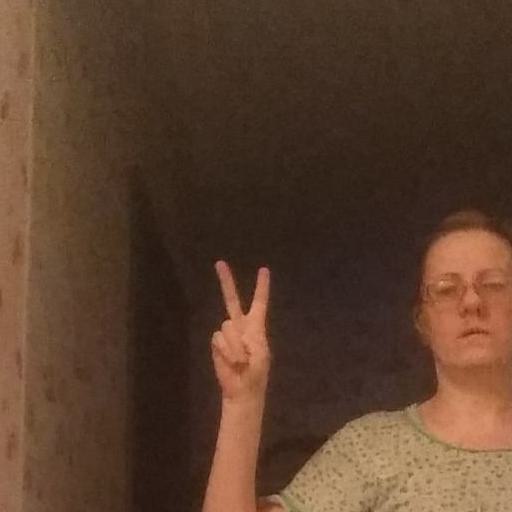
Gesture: peace